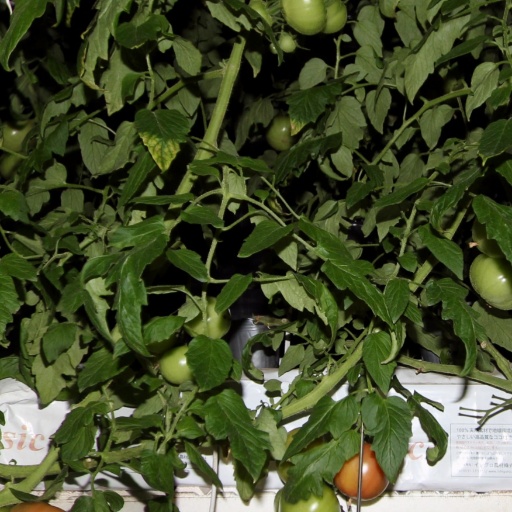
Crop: tomato